Pokémon Battle Revolution

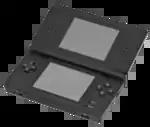
The game can connect with players' copies of "Pokémon Diamond" and "Pearl" on their Nintendo DS consoles.

The game was first announced by Nintendo president Satoru Iwata at a Nintendo marketing event in Japan on June 7, 2006. At the event, Iwata described Wii-to-DS connectivity using the game as an example, stating that gamers with either "Pokémon Diamond" and/or "Pearl" can play battles using their "Diamond"/"Pearl" Pokémon in "Pokémon Battle Revolution", using their DS as a controller.